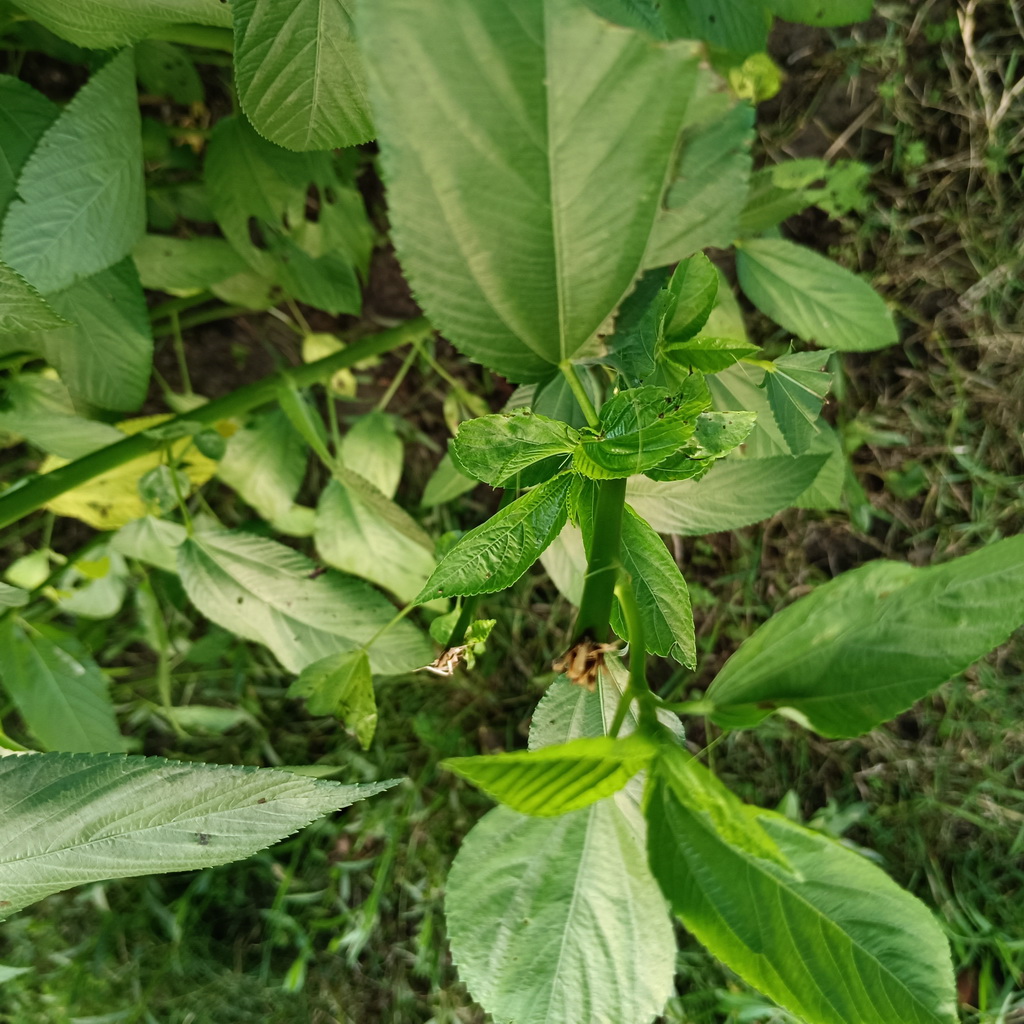
Label: Stem Soft Rot